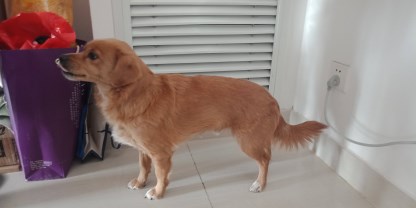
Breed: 3336-n000121-chinese_rural_dog